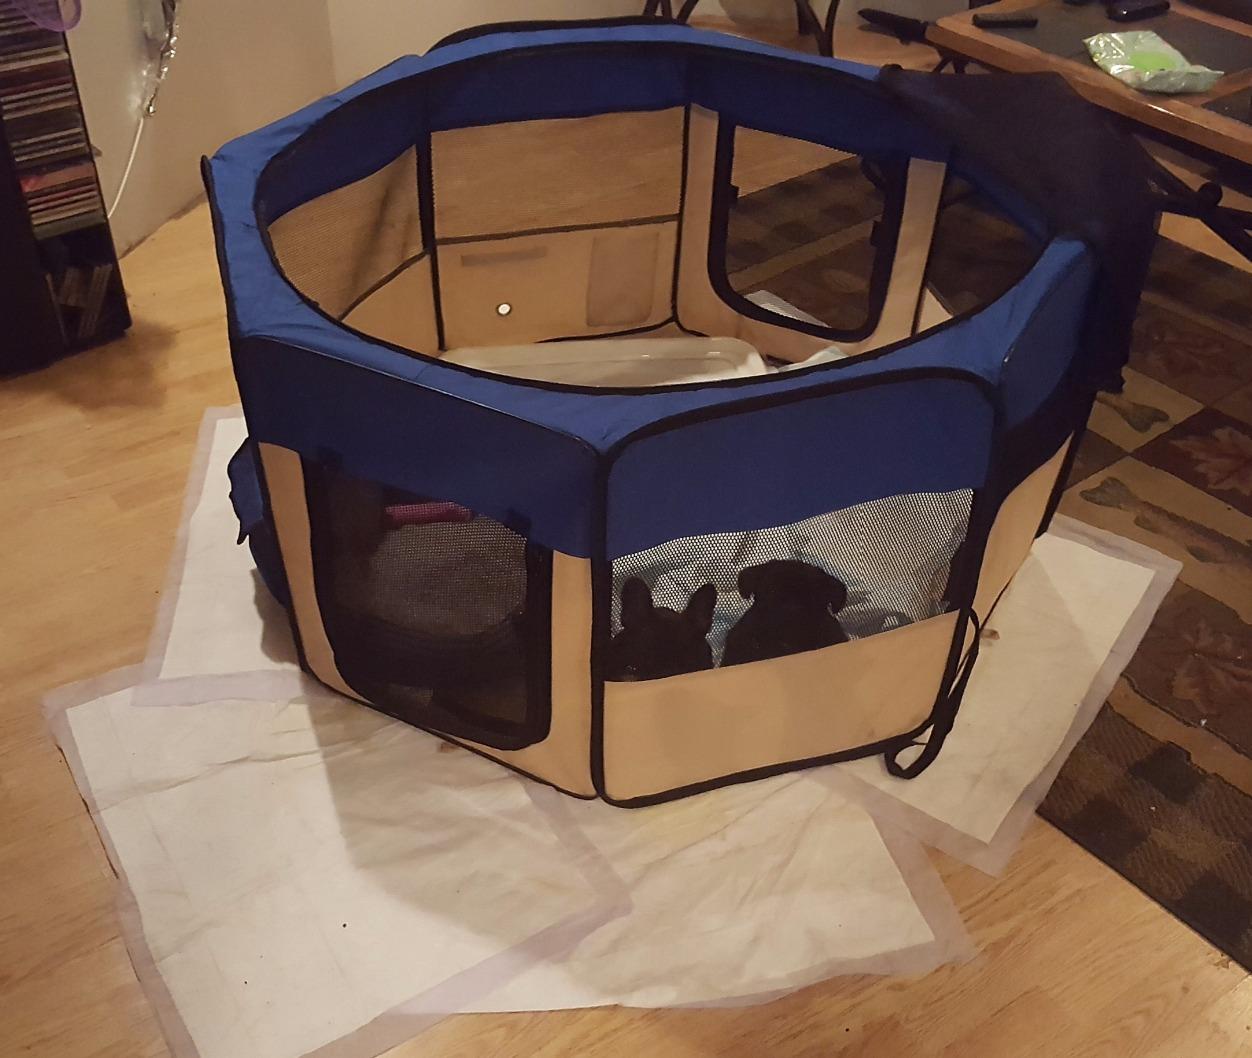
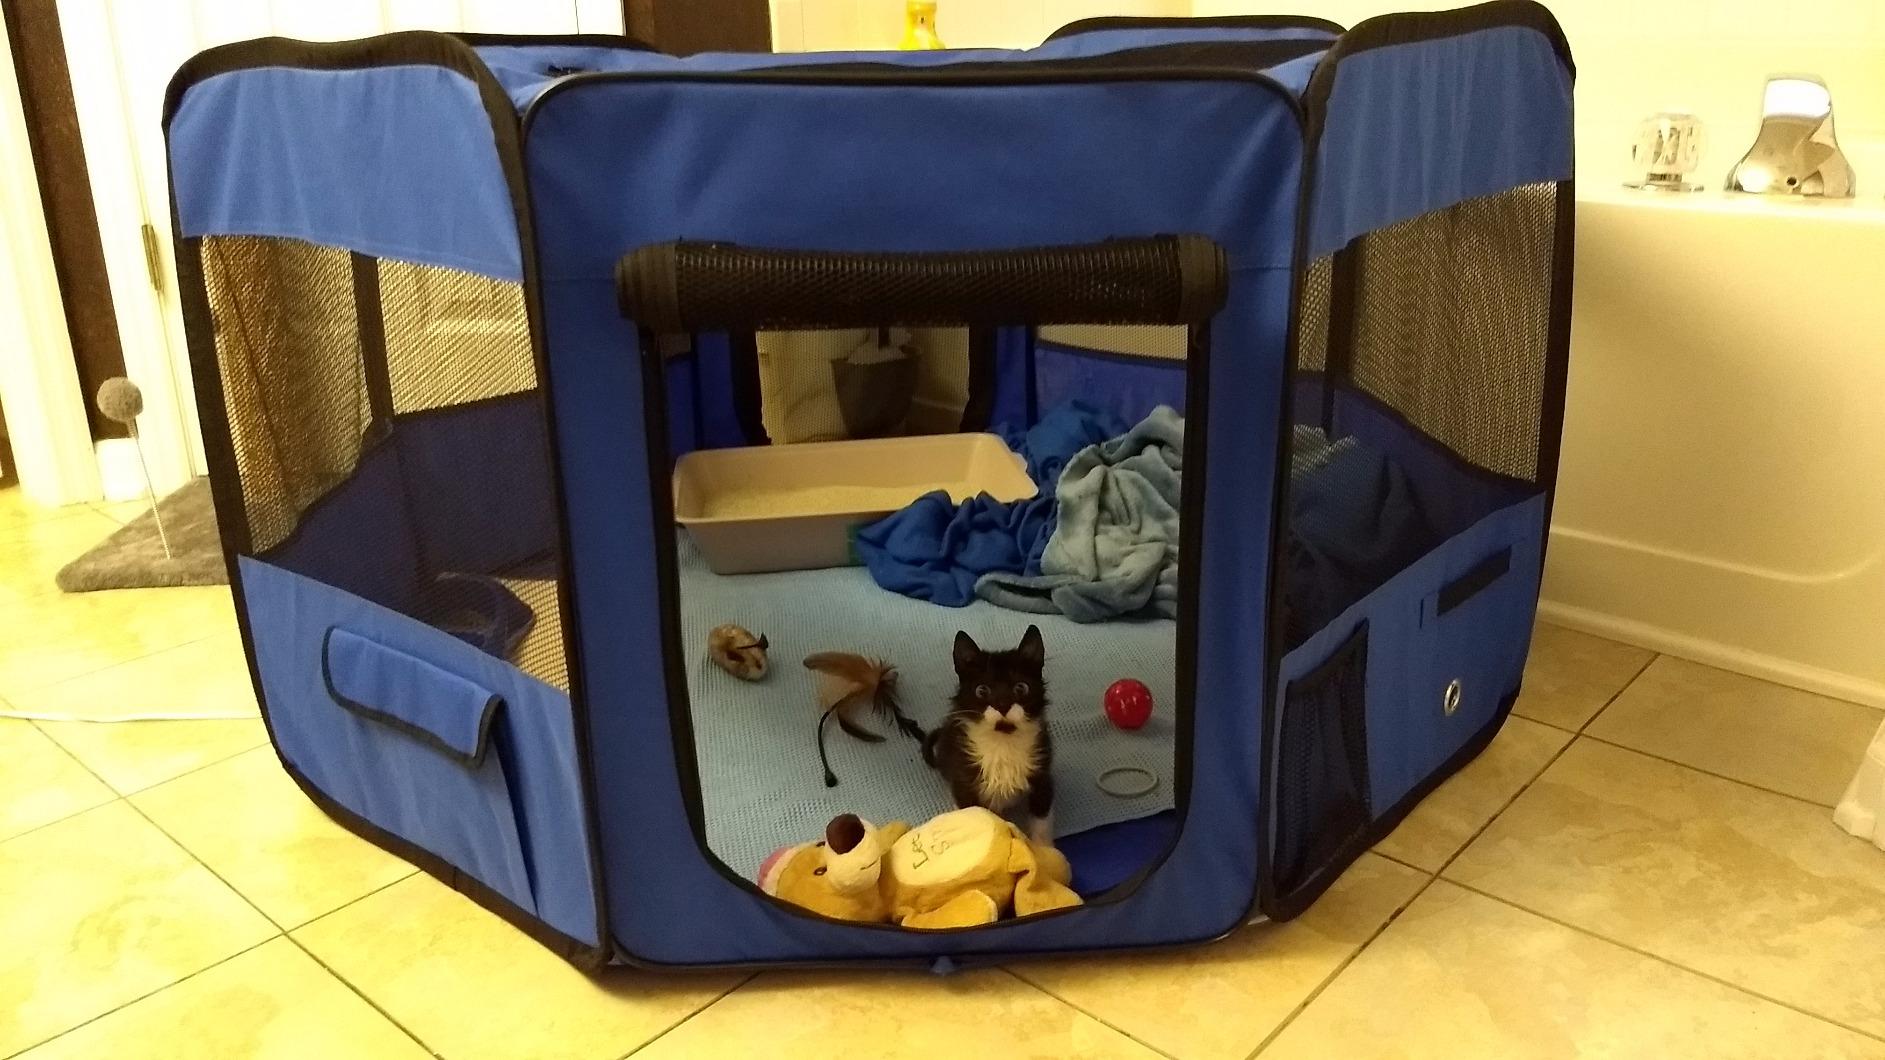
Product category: items_kennel
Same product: no